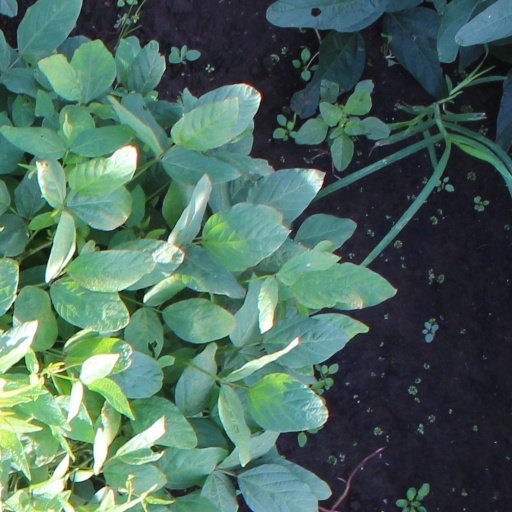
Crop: soybean